Hex Castle

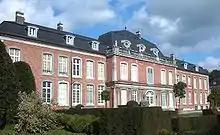
Main facade of Hex Castle

Heks Castle is a château in the village of Heks in the municipality of Heers, province of Limburg, Belgium.